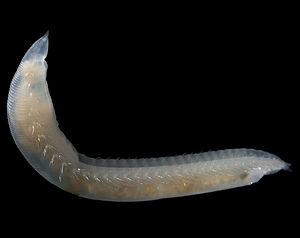
Ophelia limacina, un ver Polychète récolté sur le Plateau continental belge.
Ophelia est un genre de vers marins polychètes appartenant à la famille des Opheliidae.
L'ophélie boréale, Ophelia borealis souvent simplement nommée Ophélie ou ver bleu par les pêcheurs qui l'utilisent comme appât vivant, est une espèce de vers marins polychètes appartenant à la famille des Opheliidae.
Les Scolecida sont une infra-classe de l'embranchement des Annélides polychètes.